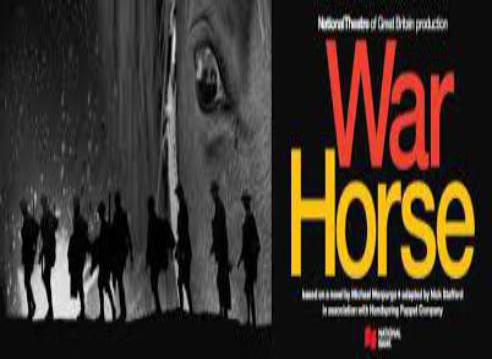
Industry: Leisure